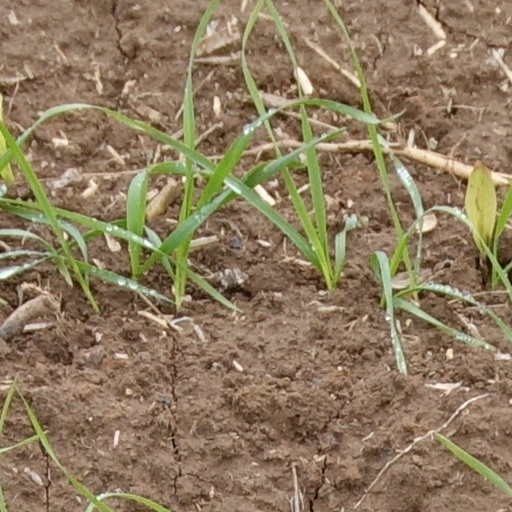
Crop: wheat